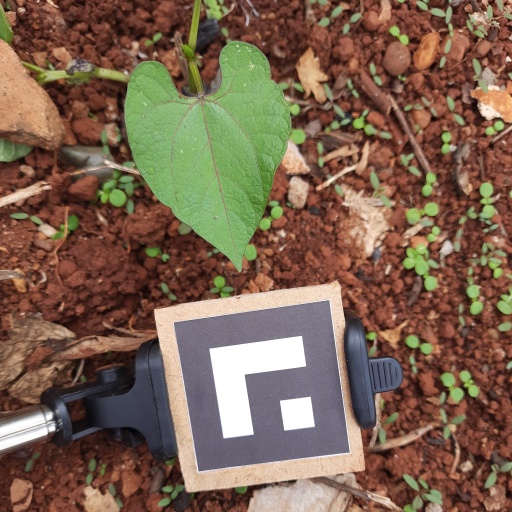
Observations: flat surface, no eating holes, with soild dust, under shade